Fauna of Italy

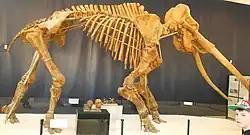
Straight-tusked elephant skeleton in the , Rome

The Italian fauna is rich in introduced species. Many introductions date from the time of the Roman Empire, such as the common carp.